Shmuel Cohen

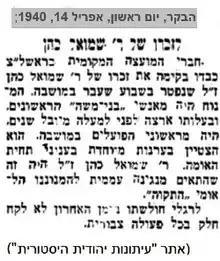
In Memory of Reb. Shmuel Cohen

Cohen died on March 28, 1940. He was buried in the (Old) Rishon LeZion Cemetery. In 2020, after years of neglect, the Jewish American Society for Historic Preservation restored Cohen's and his wife Mina's gravesites per agreement with Rishon LeZion to reflect the original historic interment style. A sculpture was added in the form of a flame with a Star of David emerging from the middle. A musical clef is welded to the star. The sculpture was created by Israeli sculptor Sam Philipe who constructed the flame from metal fragments of Qassem rockets fired into Israel from the Gaza Strip.